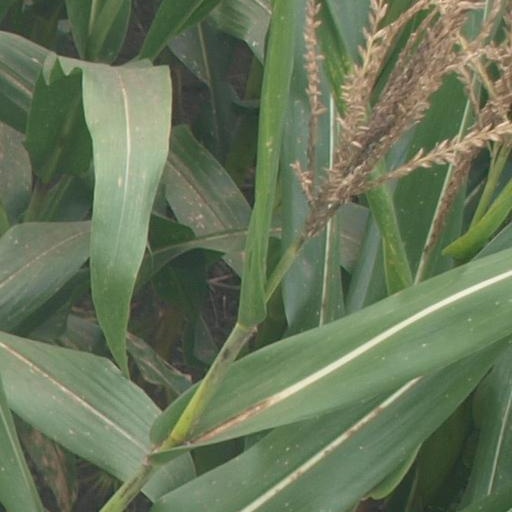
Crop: maize; corn